Bloodshot (1995 video game)

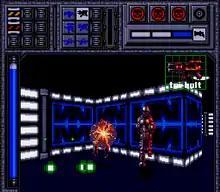
A gameplay screenshot of a level in progress

"Bloodshot" is a first-person maze game which can be played by either one or two players. The game consists of twelve levels. Players must fight their way from the starting point to the end of each level, where the plasma node is located. Once the node is destroyed, players must return to where they started the level before the time runs out. If players fail to escape, they will lose a life; if they have any lives left, they must destroy the node again before being given another attempt to escape.